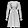
Label: Dress